Victor Pușcaș

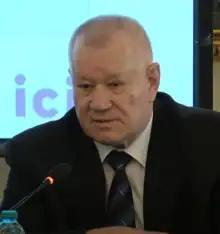
Pușcaș in 2019

Pușcaș served as a member of the Parliament of Moldova (1990–1994), Minister for Relations with Parliament (1994–1995), Chairman of the Supreme Court of Justice of Moldova (1995–2001), President of the Superior Council of Magistrates (1998–2001) and Chairman of the Constitutional Court of Moldova (2001–2007).